Jason Redman

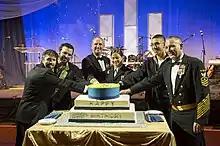
Jason (pictured far left)

Redman founded the non-profit organization Wounded Wear while he was recovering. Because of his scars, he was always being asked if he was wounded in a car accident or motorcycle crash. Redman was never asked if he was hurt in combat, and that made him "bitter." After a culmination of questions, he decided to design a t-shirt that read, "Stop staring. I got shot by a machine gun. It would have killed you." On the back of the t-shirt was the American flag. After getting positive feedback from strangers, Redman realized that other wounded soldiers must be feeling the same way.